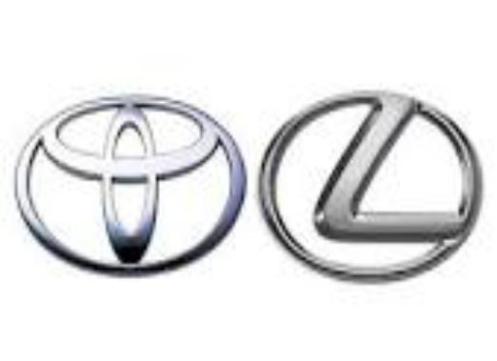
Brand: lexus-2
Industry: Transportation